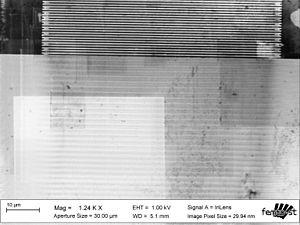
puissance +15 dBm fréquence 2400 MHz le transducteur interdigité est visible en haut de l'image
Une onde acoustique de surface est une onde élastique qui se propage à la surface d'un matériau élastique, avec une amplitude qui décroît avec la profondeur du substrat.